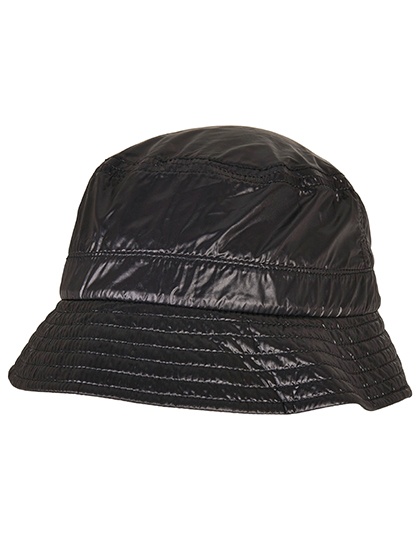
Light Nylon Bucket Hat (FX5003LN)
Klassisches Design | Leicht schimmernd | Flache Krempe mit parallelen Ziersteppungen Geschlecht:
Brand: Textilguru
Category: Apparel & Accessories > Clothing Accessories > Hats > Bucket Hats